Anatomy

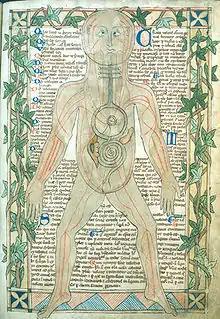
13th century anatomical illustration

In 1600 BCE, the Edwin Smith Papyrus, an Ancient Egyptian medical text, described the heart and its vessels, as well as the brain and its meninges and cerebrospinal fluid, and the liver, spleen, kidneys, uterus and bladder. It showed the blood vessels diverging from the heart. The Ebers Papyrus features a "treatise on the heart", with vessels carrying all the body's fluids to or from every member of the body.